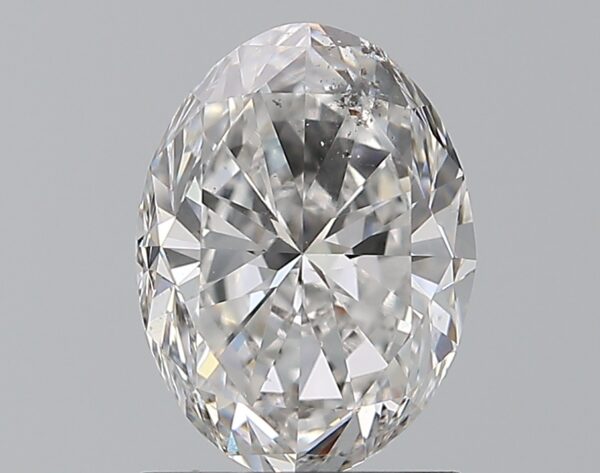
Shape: oval
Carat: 1.5
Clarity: SI2
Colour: D
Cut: VG
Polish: EX
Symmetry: VG
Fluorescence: ST
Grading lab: GIA
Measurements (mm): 8.47 x 6.26 x 4.13